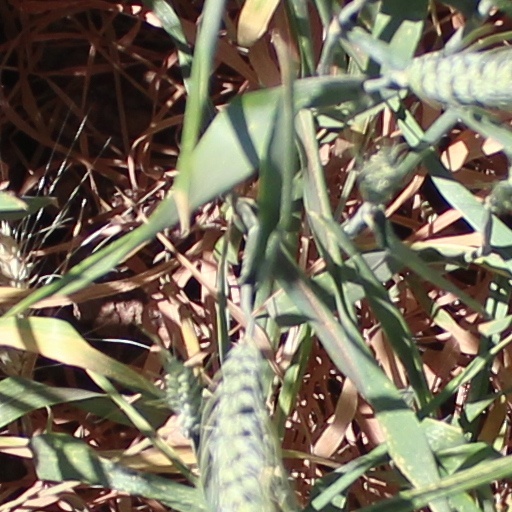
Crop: wheat